Unterstrass

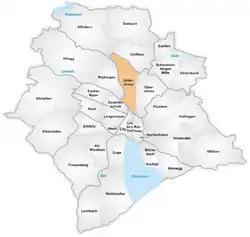
The quarter of Unterstrass in Zurich

Unterstrass is a quarter in the district 6 in Zurich.